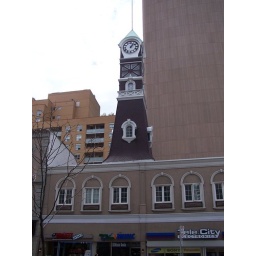
the clock tower of the St. Charles Tavern.  The centre of the Gay Halloween parades and parties in the early 80's